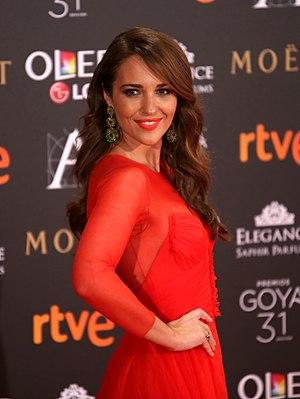
Velvet Colección, ou Velvet Collection en France et en Italie, est une série télévisée espagnole, dérivée de la série Velvet. Il s'agit en effet du spin-off de la série série haute-couture produite par les mêmes studios que la première série.
Velvet est une série télévisée espagnole diffusée entre le 17 février 2014 et le 21 décembre 2016 sur Antena 3. Avec une moyenne de 4 millions de téléspectateurs par épisode en Espagne, elle est l'une des séries les plus vues du pays.
Paula Echevarria est une actrice espagnole née le 7 août 1977 à Candás, Carreño. Elle est connue notamment pour le rôle d'Ana Ribera dans les séries Velvet et Velvet Colección